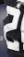
Number: 2